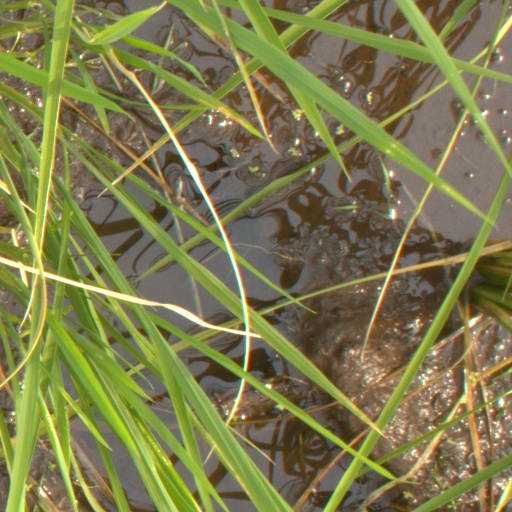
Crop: rice